Hoysala architecture

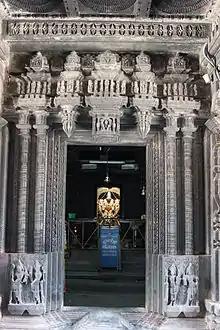
Ornate lintel and door jamb relief at entrance to inner mantapa in the Harihareshwara Temple at Harihar

According to Settar, surveys in modern times have indicated that 1000–1500 structures were built by the Hoysalas, of which about a hundred temples have survived to date. The Hoysala style is an offshoot of the Western Chalukya style, which was popular in the 10th and 11th centuries. It is distinctively Dravidian, and according to Brown, owing to its features, Hoysala architecture qualifies as an independent style. While the Hoysalas introduced innovative features into their architecture, they also borrowed features from earlier builders of "Karnata" like the Kadambas, Western Chalukyas. These features included the use of chloritic schist or soapstone as a basic building material.